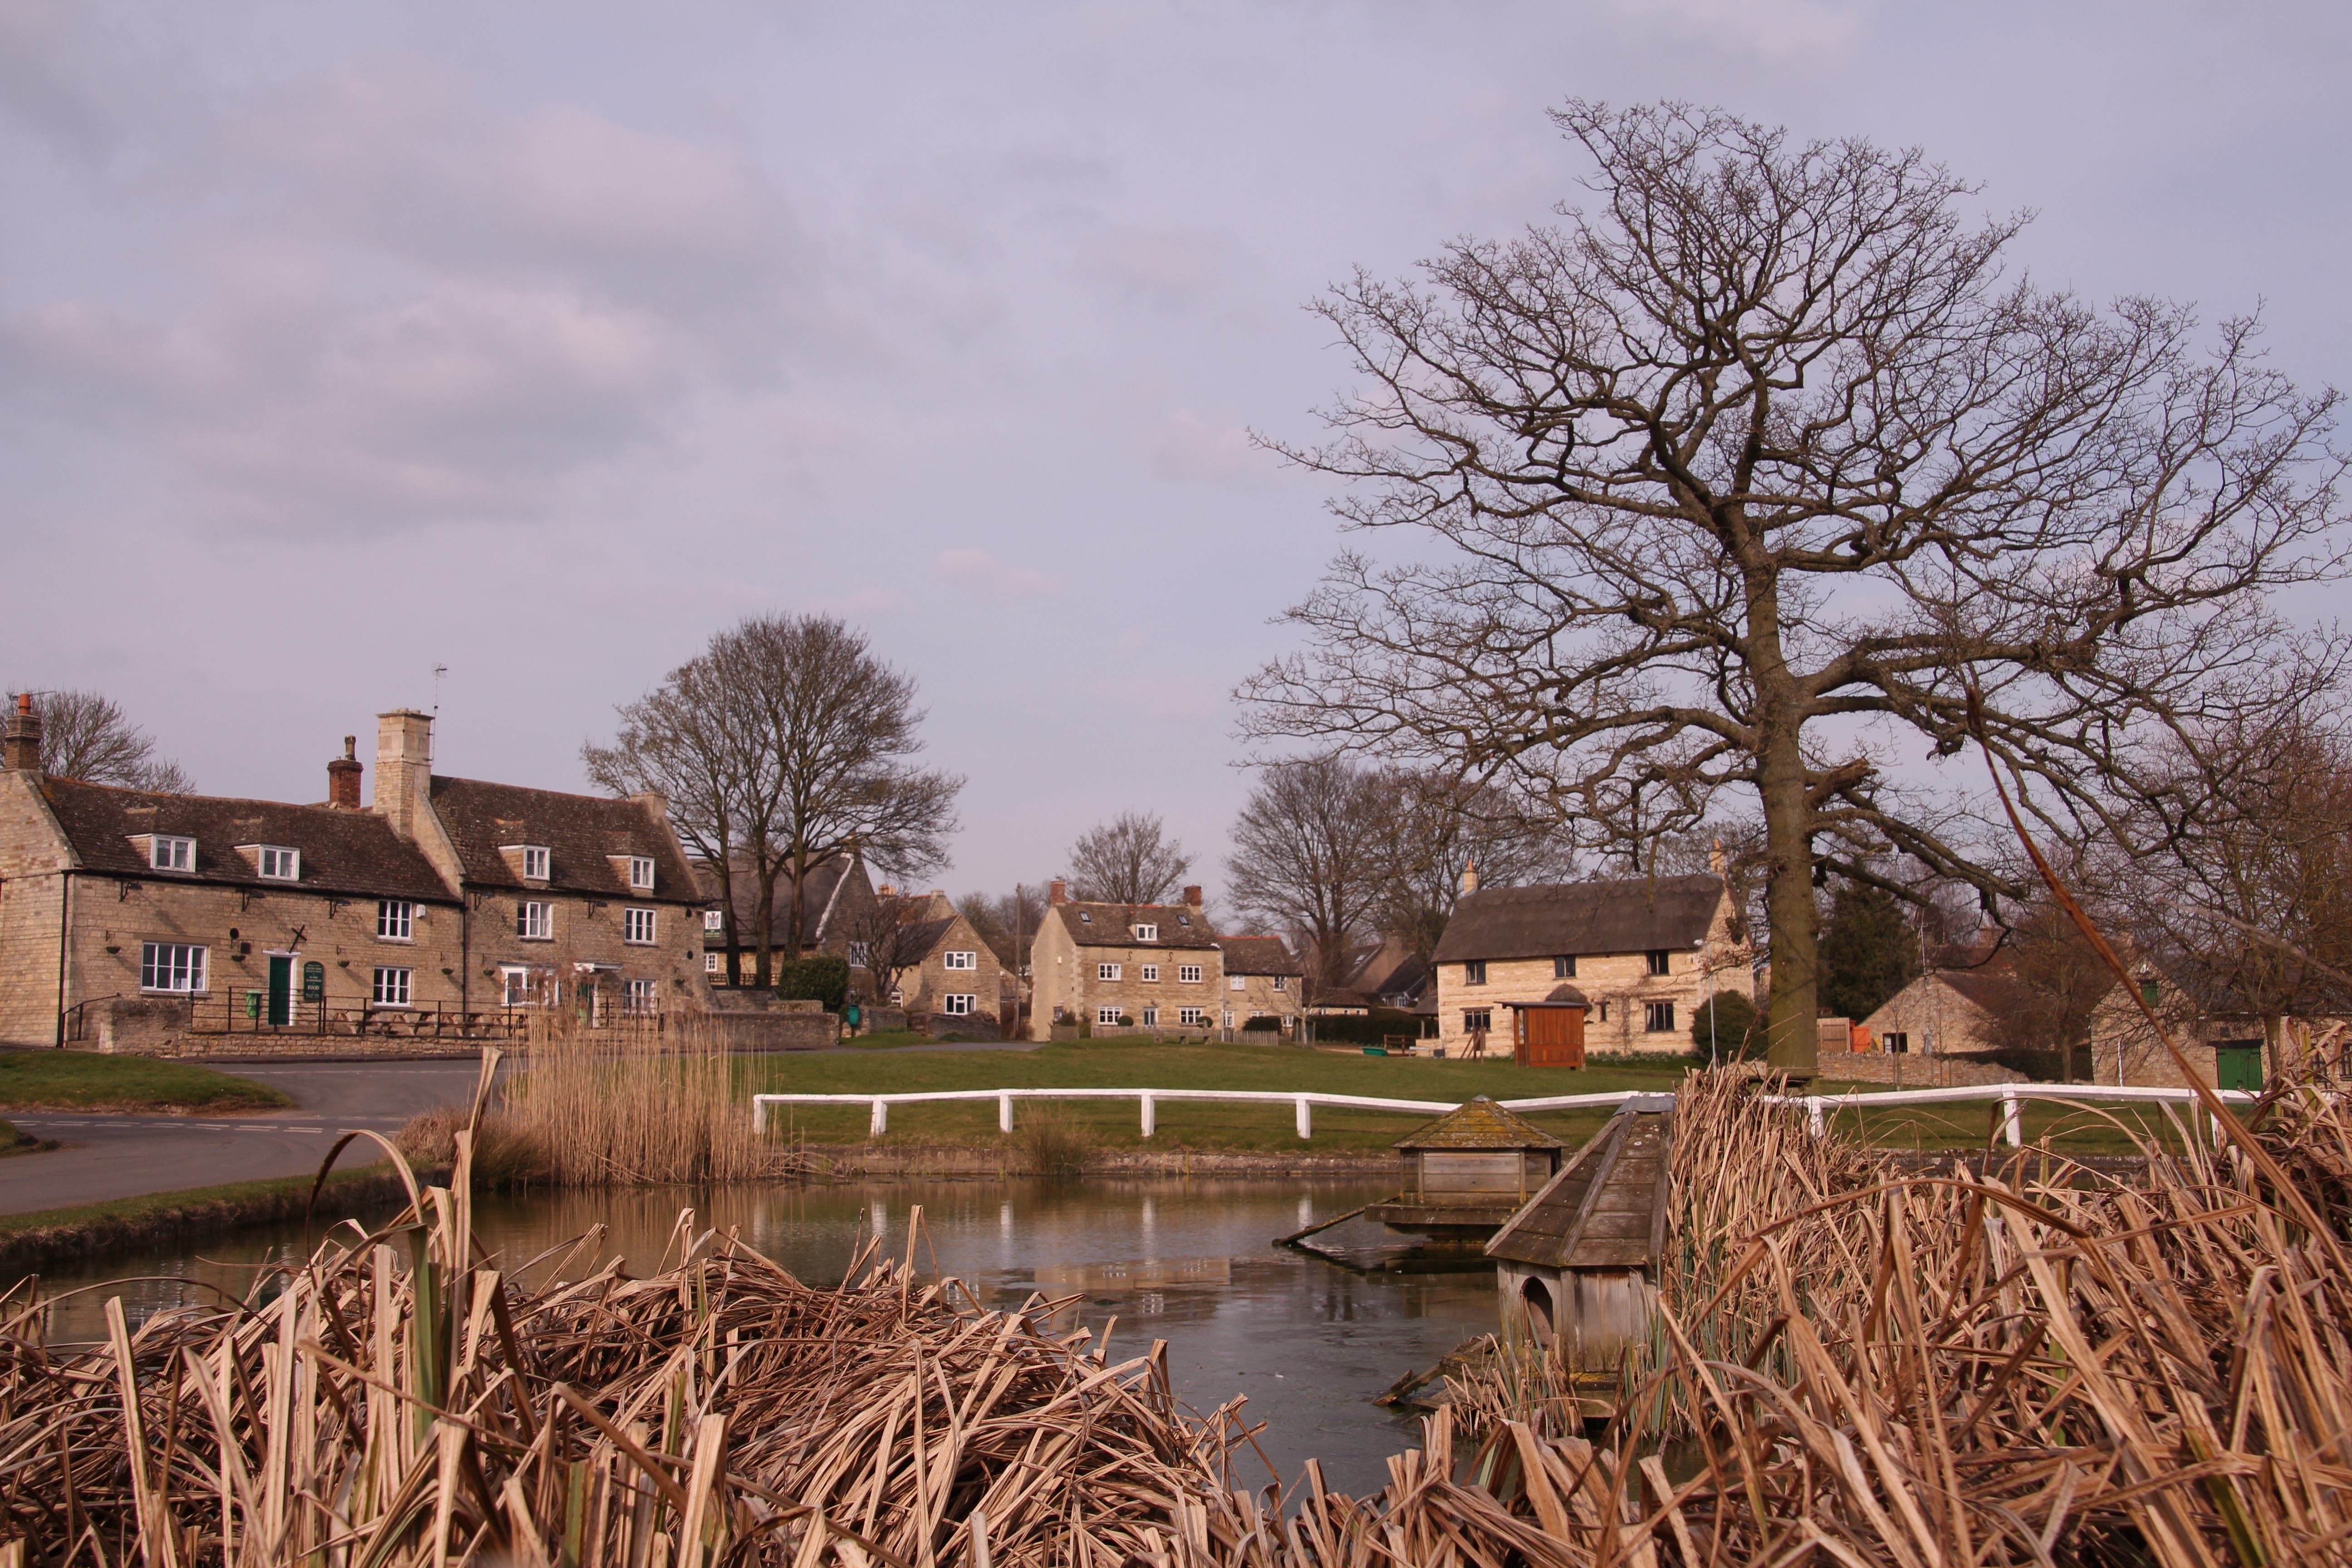
tree, nature, flower, river, autumn, waterway, rural area, village pond, barrowden, woody plant